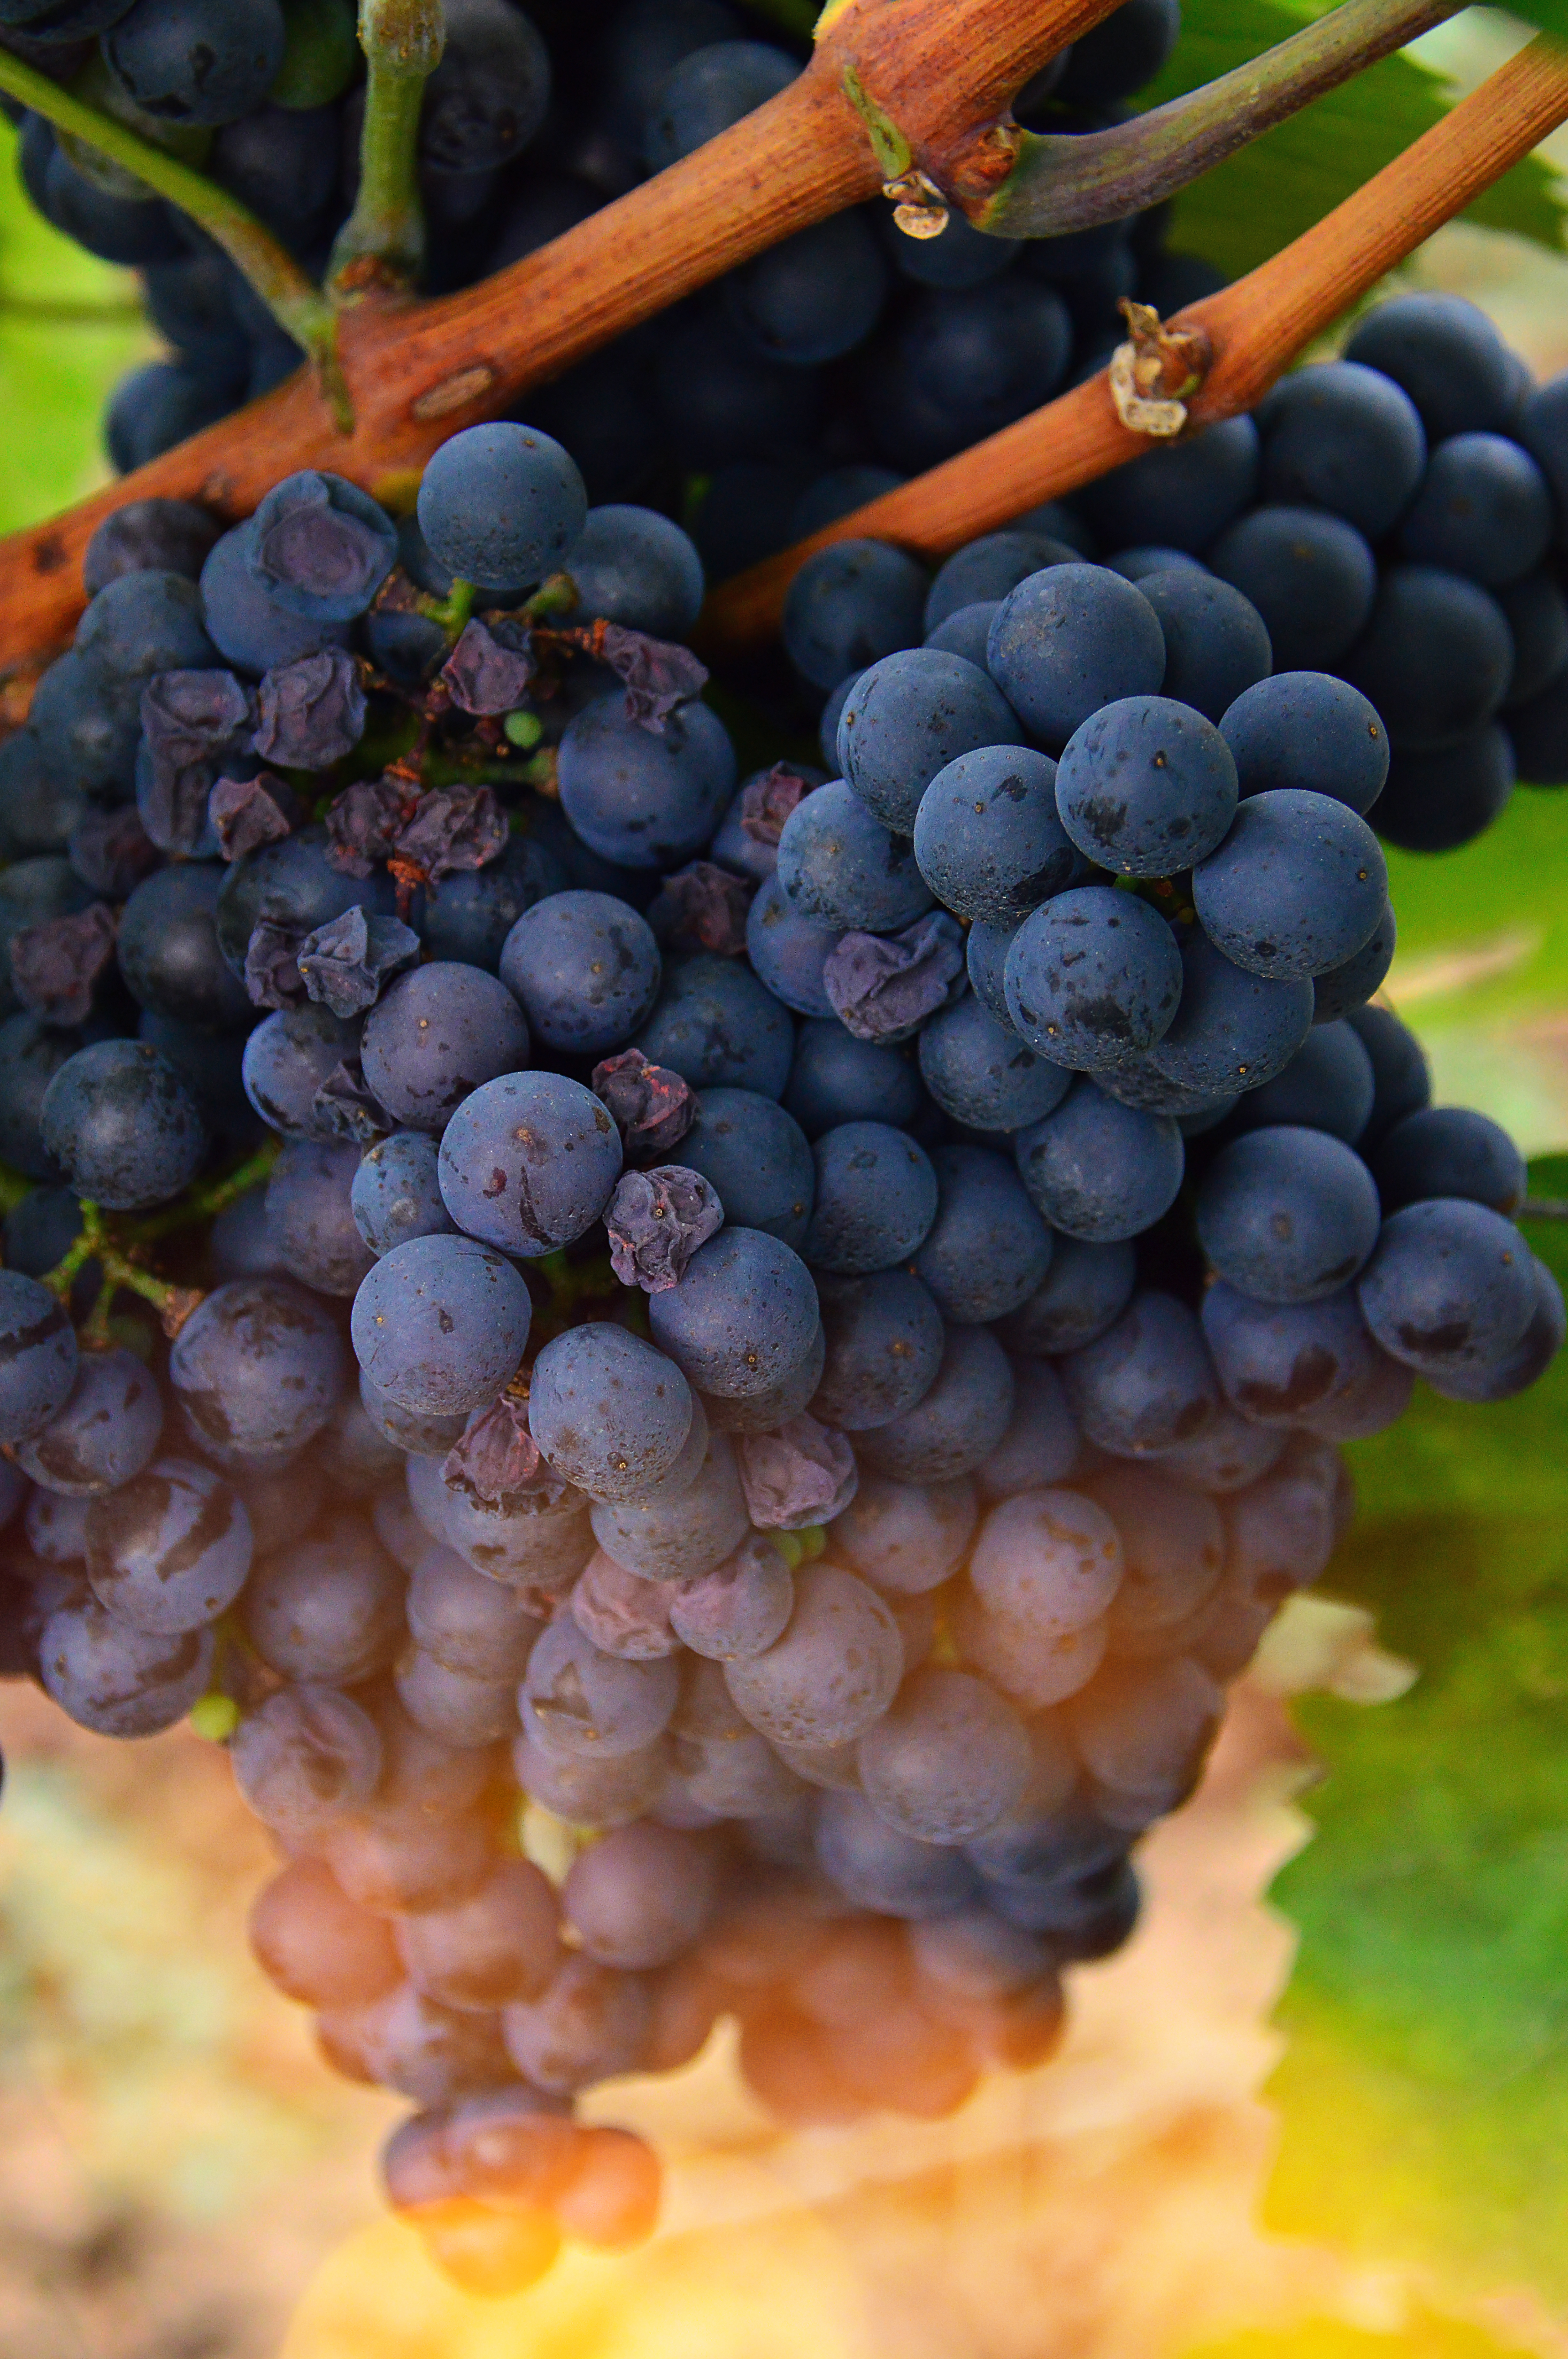
grape, wine, grapes, natural, blue, fruit, cluster, red, fresh, ripe, nature, mature, food, vine, agriculture, bunch, harvest, leaves, vineyard, green, ladybug, background, juicy, healthy, organic, grapevine family, seedless fruit, vitis, produce, plant